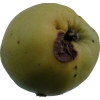
Label: Apple 13